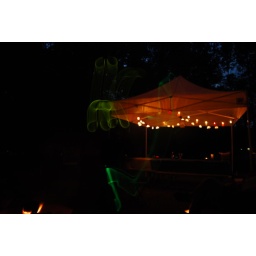
Matt jumping around in the dark with light up glasses on - that's all you see!